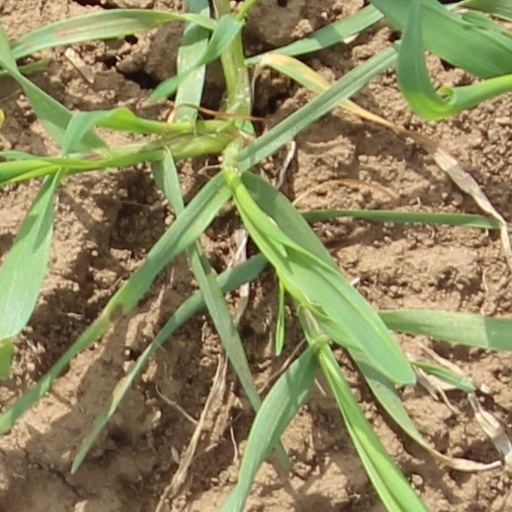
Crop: wheat